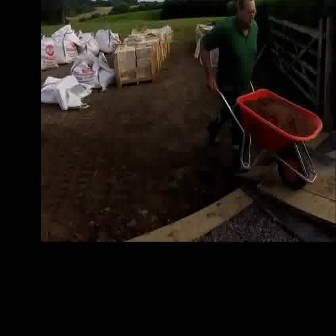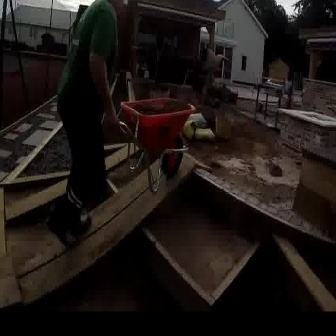
  Please identify the target specified by the bounding box [207,74,322,189] in the first image and locate it in the second image. Return the coordinates in [x_min,y_min,x_max,y_max] format.
Answer: [99,96,195,192]